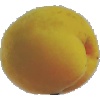
Label: Peach 2